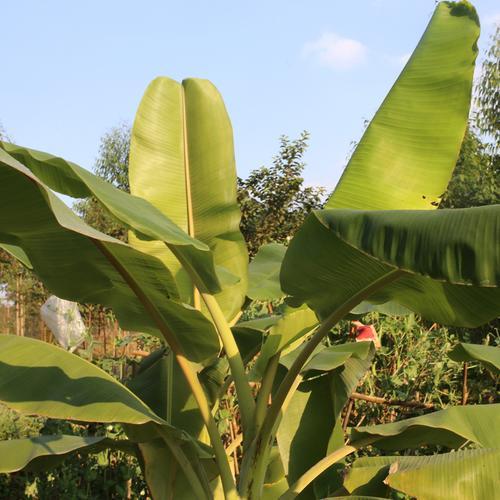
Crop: unknown
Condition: banana